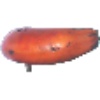
Label: Banana Red 1